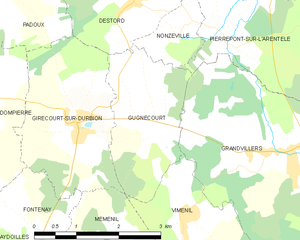
Carte des communes françaises Gugnécourt
Gugnécourt est une commune française située dans le département des Vosges en région Grand Est et membre de la communauté de communes du Vallon des Vosges.